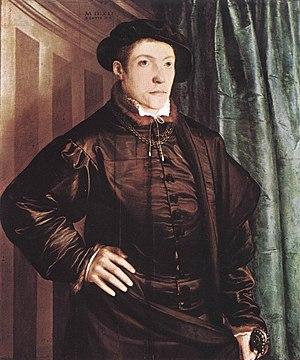
La famille Fugger est une famille de marchands et de banquiers du Saint-Empire, implantée à la fin du Moyen Âge à Augsbourg, qui domina la finance européenne à la fin du Moyen Âge et pendant la Renaissance. Ils sont à l’origine de la pratique moderne de la banque et de la finance, avec la famille Welser, également implantée à Augsbourg. On considère que Jacob Fugger rassembla la plus grande fortune privée de son temps.